Tevye and His Seven Daughters

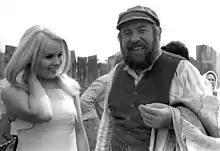
Shmuel Rodensky (right) on the set of "Tevye and His Seven Daughters"

The film was listed to compete at the 1968 Cannes Film Festival, but the festival was cancelled due to the events of May 1968 in France.